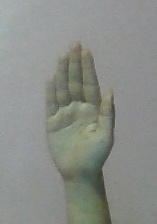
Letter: seen